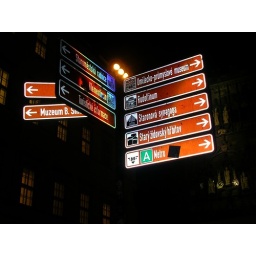
street signs in prague